John Shea (Indian Army officer)

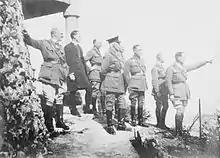
From left to right are, Sir Edmund Allenby, Rennie MacInnes, Malcolm Donald Murray, HRH the Duke of Connaught, Major General J S M Shea, Sir E S Bulfin, General Sir Harry Chauvel, Sir Philip Chetwode (March 19, 1918).

Educated at Sedbergh School and the Royal Military College, Sandhurst, Shea was commissioned into the Royal Irish Regiment as a second lieutenant in February 1888.